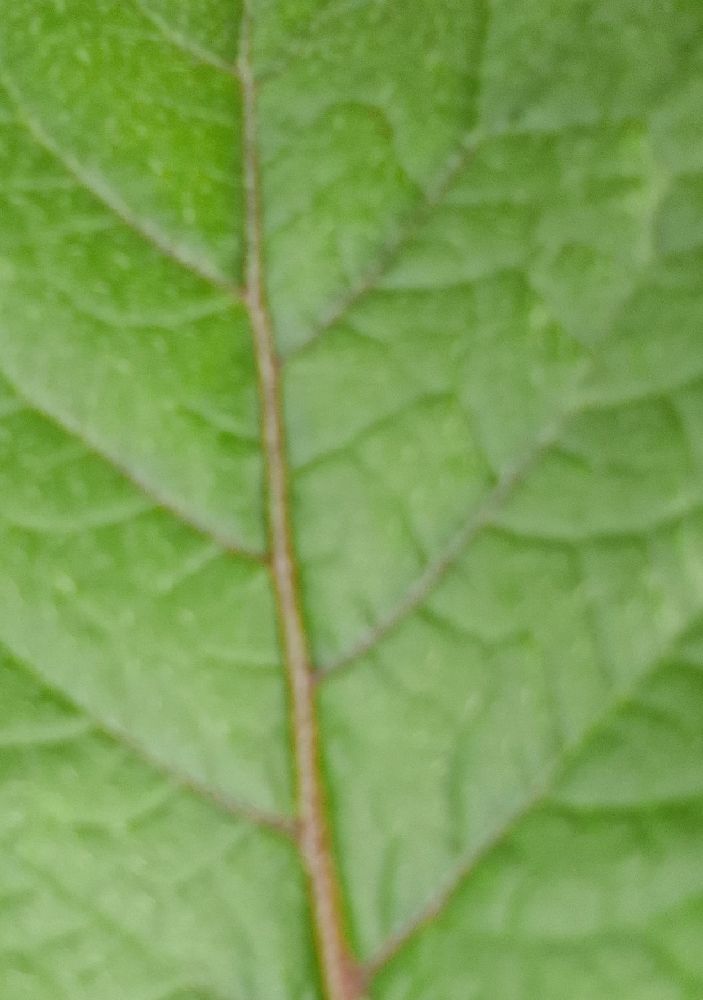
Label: Healthy